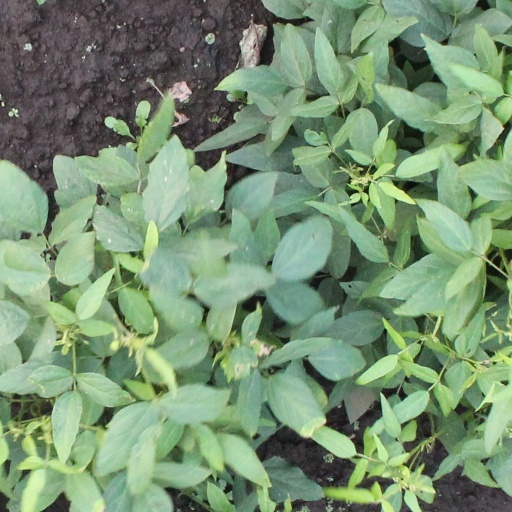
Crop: soybean